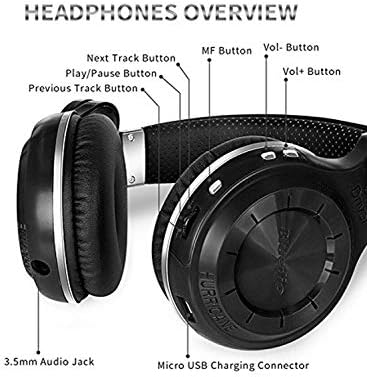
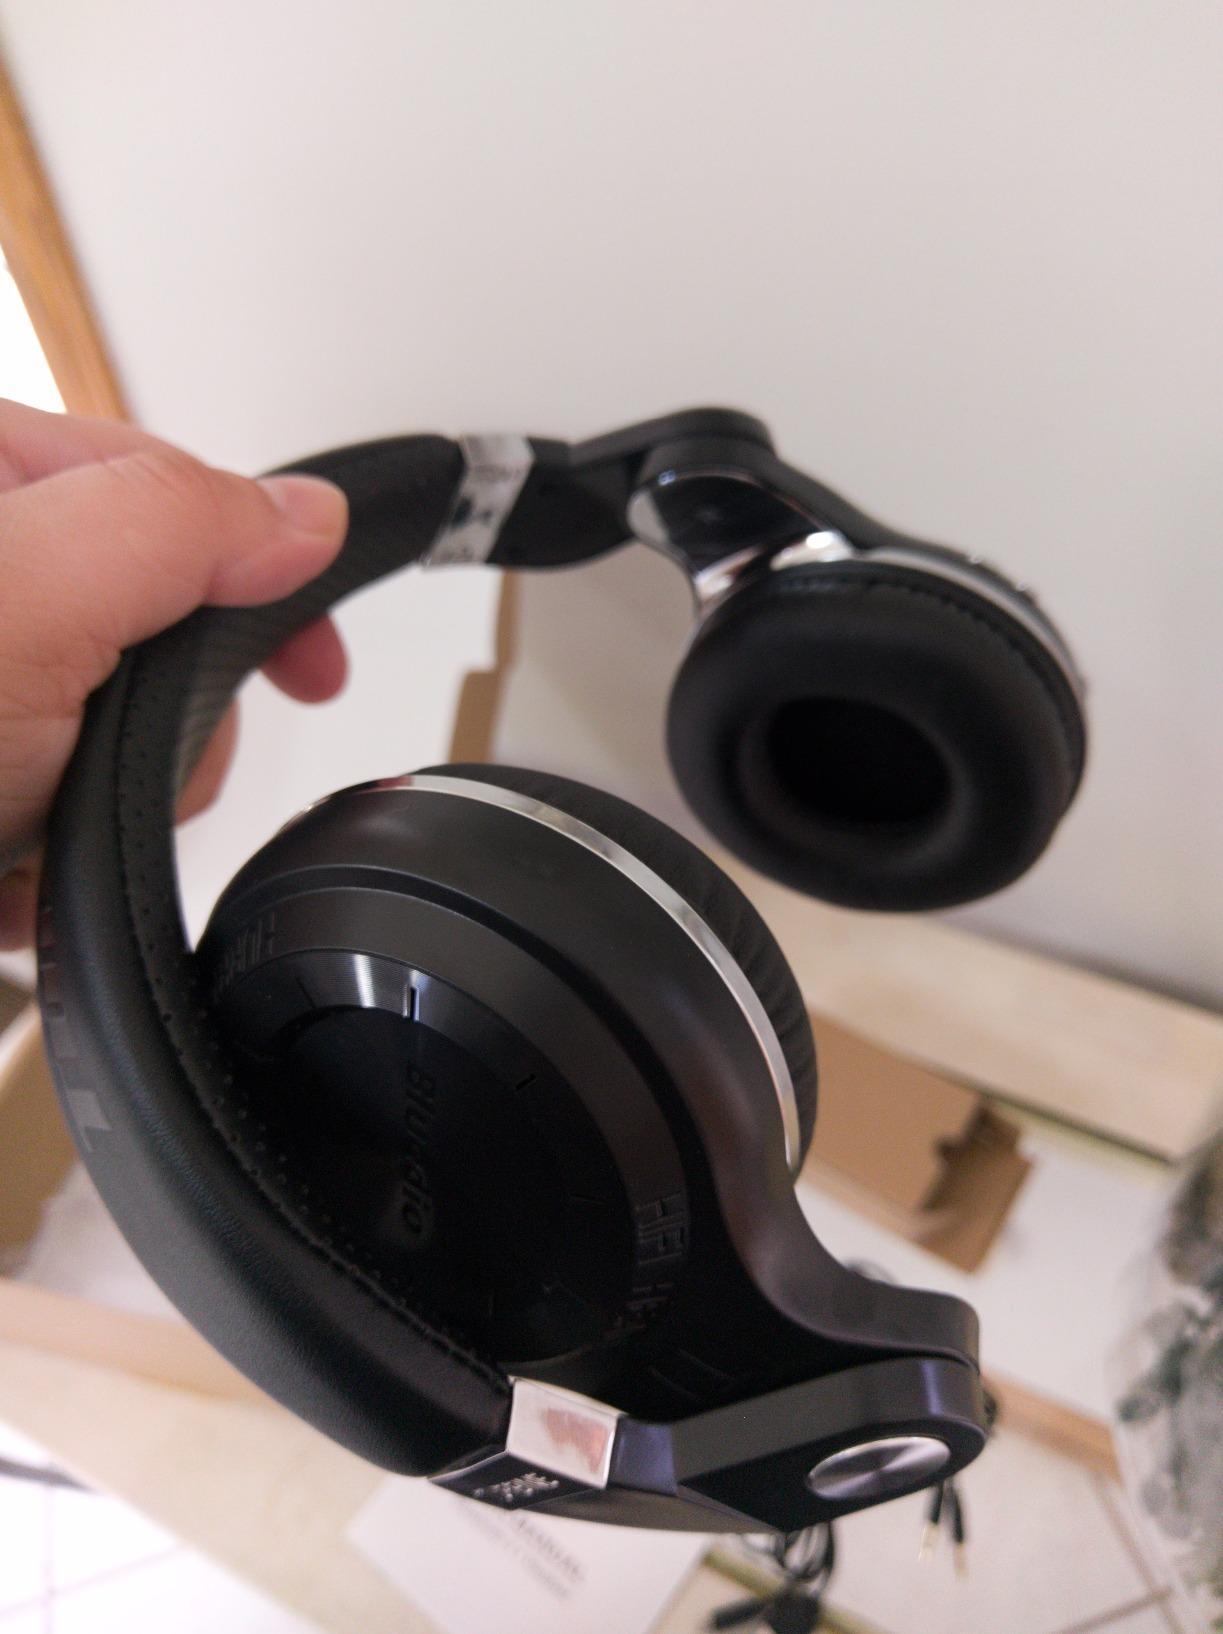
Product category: headphones
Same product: yes